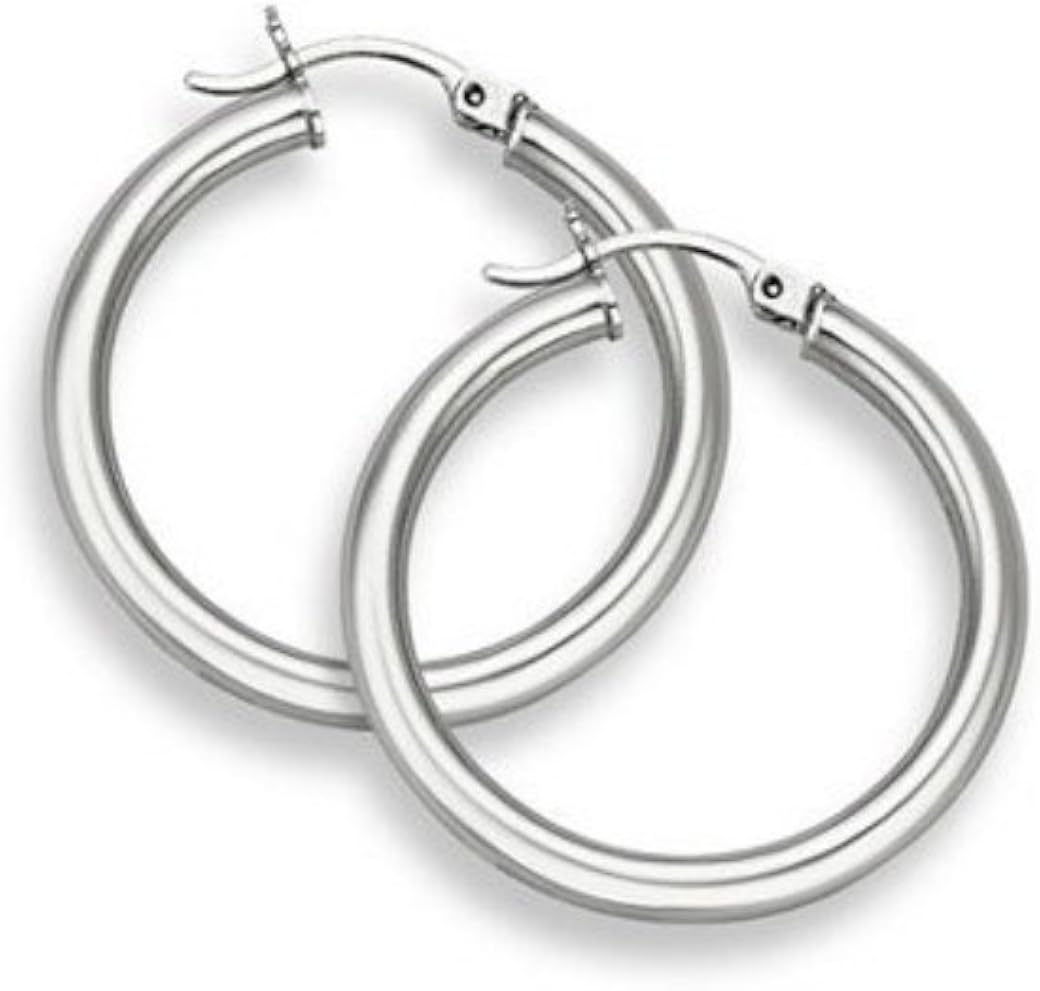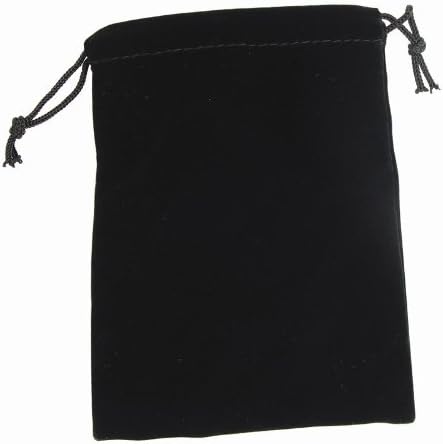
Sterling Silver High Polished Round-Tube Click-Top Hoop Earrings 3mm Wide Choose Your Size
Category: AMAZON FASHION
Silverline Jewelry High Polished Click-Top Hoop Earrings Quality Materials Crafted from premium quality, tarnish proof and ultra durable 0.925 Sterling Silver material, these round silver hoops blend great value with robust quality that will keep them in your jewelry collection for years to come. Easy To Wear Expertly designed and crafted with an easy to operate hinge snap closure, these sterling silver hoop earrings are ideal for use as a first pair of sleeper earrings for newly pierced ears. The easy to use design and ultra lightweight feel make these perfect for everyday and even overnight wear. Available in the following Sizes 10mm, 12mm, 15mm, 18mm, 20mm, 22mm, 25mm, 30mm, 35mm, 40mm. Multi-Purpose Looking for a set of sterling silver hoop earrings that can be used for multiple piercings? Our sterling silver hoop are versatile enough to be worn in the ear, lip, navel, nose or cartilage. Perfect Gift Idea Perfect for any pierced ear, this versatile and unisex .925 hoop earrings set makes the ideal gift for children and adults alike. Practical and stylish, these sterling silver round hoop earrings are a great Christmas, birthday, anniversary, bachelorette or ‘just because’ gift for your loved one. View our Amazon catalog for more great jewelry gift ideas, including cubic zirconia studs, bracelets, necklace chains & more. 30 Day Risk-Free Guarantee Your purchase includes a 30-day satisfaction guarantee. Don’t wait to order today - Click “ Add to Cart ” now to have your brand new .925 hoop earrings set shipped directly to your door!
Features: GENUINE STERLING SILVER - .925 sterling silver nickel-free, lead-free and cadmium-free. High polished finished, round circle hoop earrings and lightweight for comfort wear with click-top closures. Our jewelry have that special anti-tarnish polish that helps prevent tarnish and keep our jewelry shininess. | SILVER HOOPS - A staple in all jewellery boxes, these light weight sterling silver 10mm-25mm hoop earrings are small to large size and simple design, making them ideal as a first pair of earrings. Comfortable enough to wear all day, these round silver hoop earrings feature an easy to use hinged snap closure. | STYLISH & VERSATILE - Featuring a unisex design, these hoop earrings 925 sterling silver are perfect for women, men, teen girls, boys, or children. They work great for ears, cartilage, eyebrows, lips, and as body jewelry. | SILVERLINE PREMIUM QUALITY COLLECTION - Our collection features a hand selected assortment of fine and fashion jewelry. We carry a range of gemstones, cubic zirconia, and precious metals. Our pieces include pendant necklaces, dangle, drop, and stud earrings, hoop earrings, tennis and line bracelets, rings and ring band sets, polished jewelry, birthstone jewelry, and more!